Kohhran Thianghlim

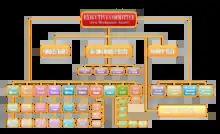
Organizational Structure of Kohhran Thianghlim

Aizawl is the general headquarters of the church and a seat of Executive Committee that is the highest body in spiritual and administrative matters. It is portrayed as spiritual Jerusalem for the elects (members of the church).